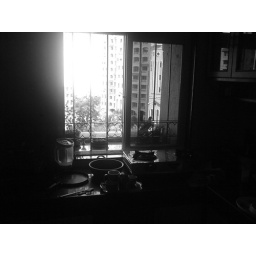
Kitchen window view in black and white